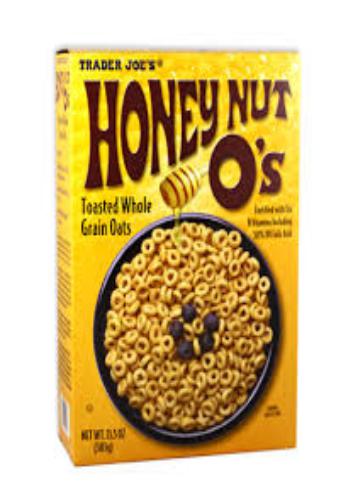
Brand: Honey Nut Toasty O's
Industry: Food